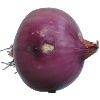
Label: Onion Red Peeled 1